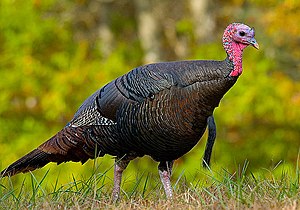
Kalkun (fugleslægt)
Kalkuner er en gruppe fugle, der består af to arter. Som hos mange andre hønsefugle er hunnen mindre end hannen og mindre farverig. Med et imponerende vingefang på typisk 1,5-2 meter er kalkunen den største fugl i sit habitat og bliver sjældent forvekslet med andre arter.